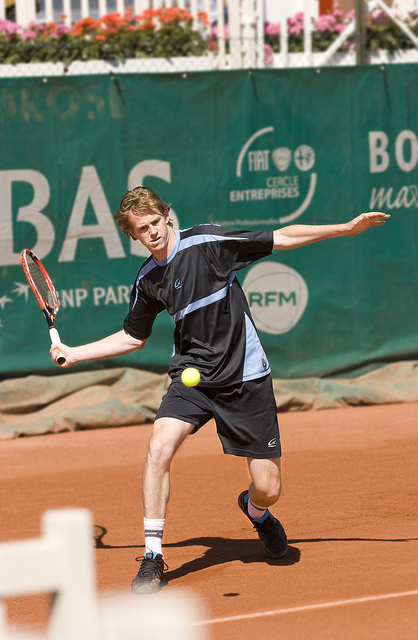
một nam vận động viên tennis đang chuẩn bị đánh bóng